Beekeeping in the United States

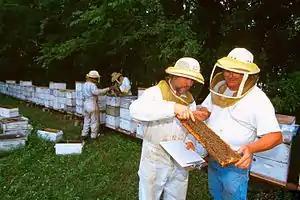
Beekeepers in Baton Rouge

Commercial Beekeeping in the United States dates back to the 1860s.